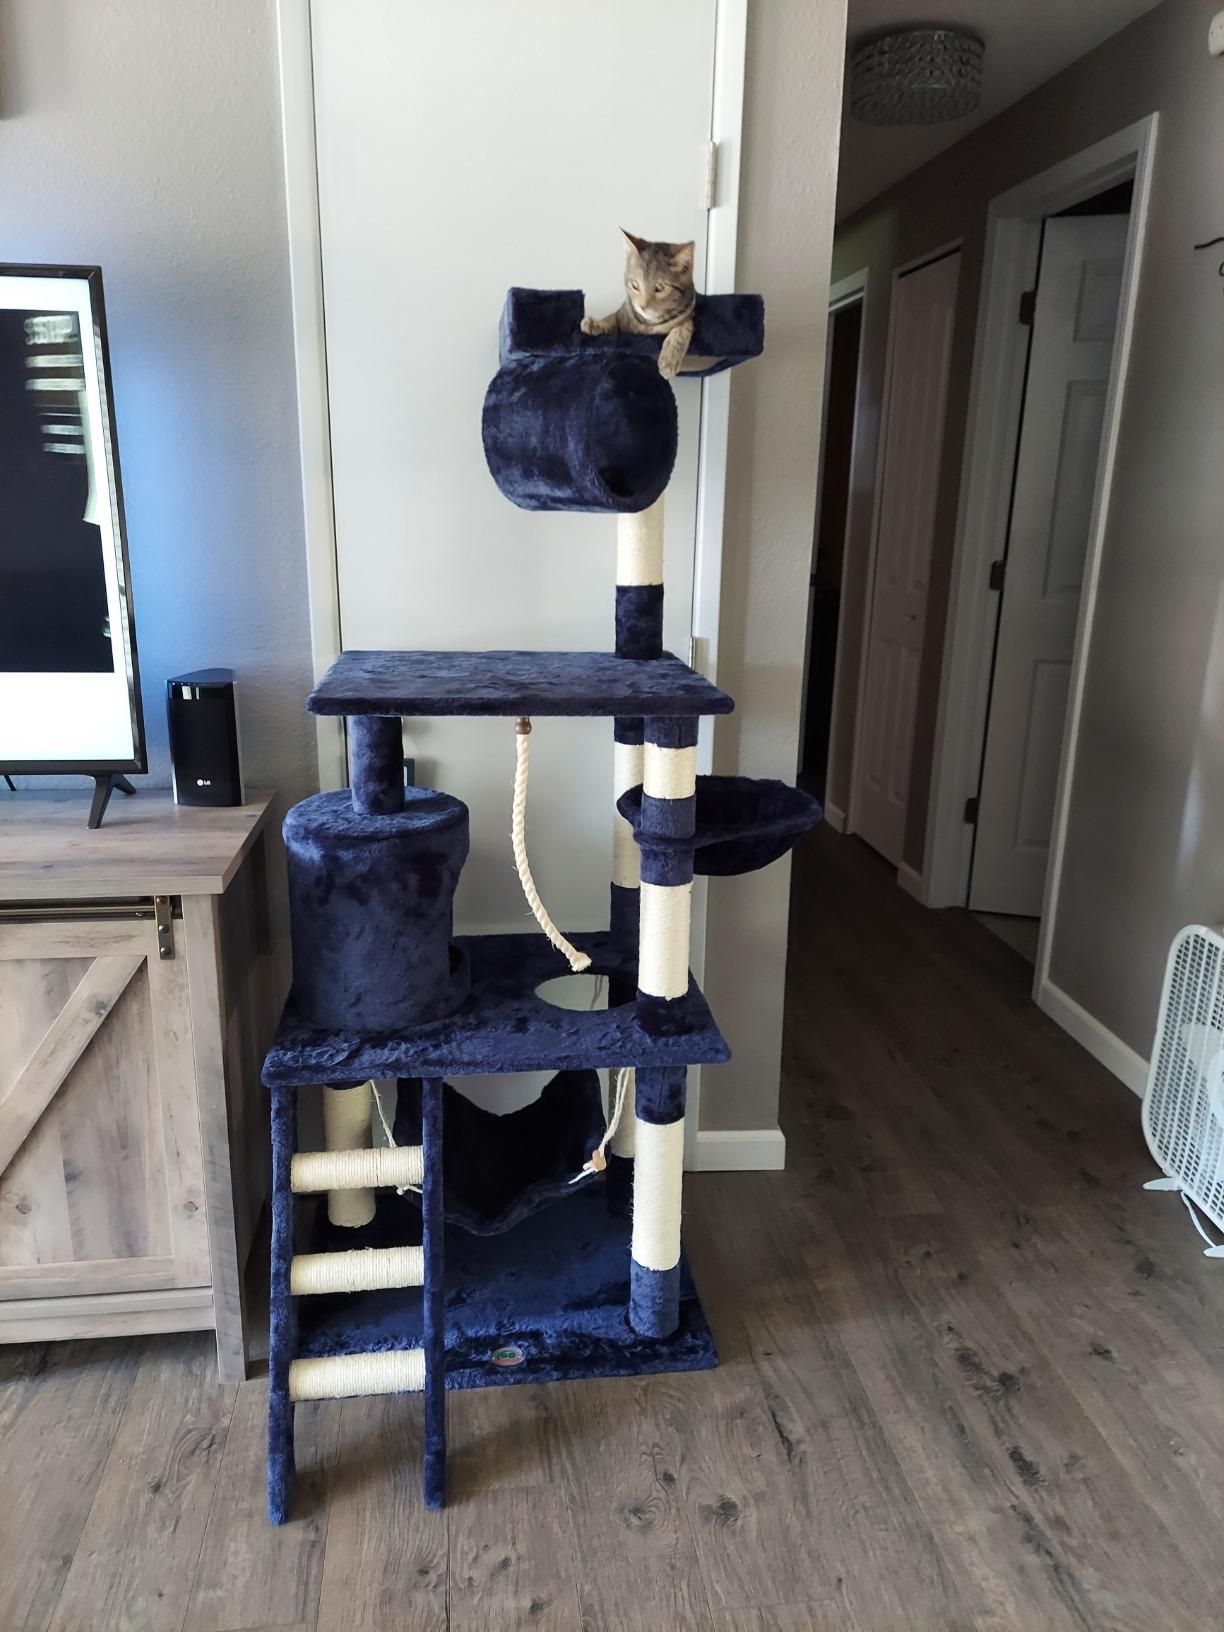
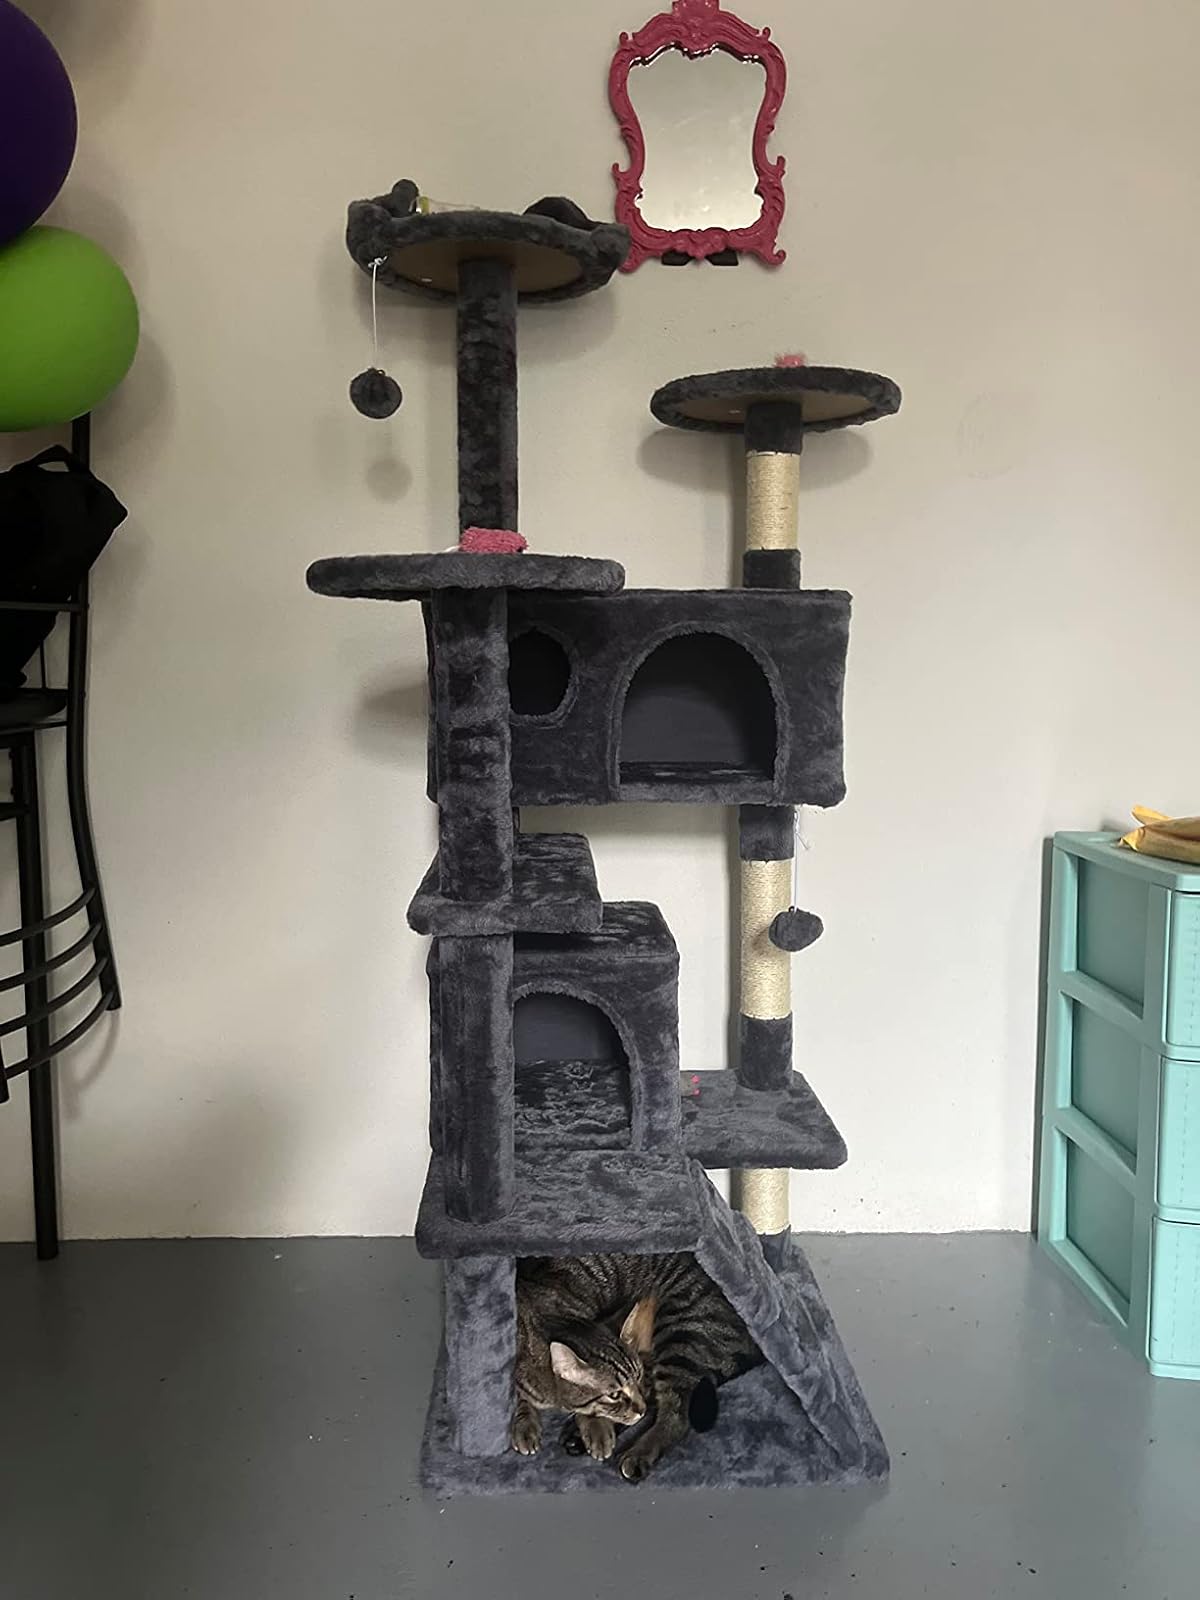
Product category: items_cat tree
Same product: no